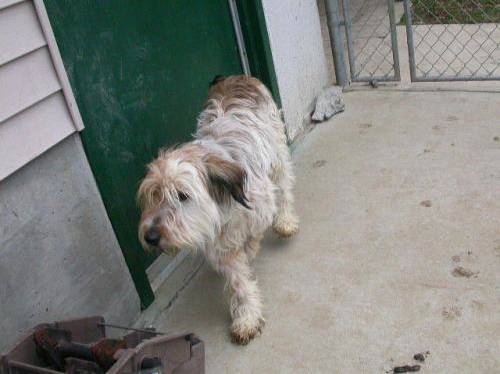
Label: dog